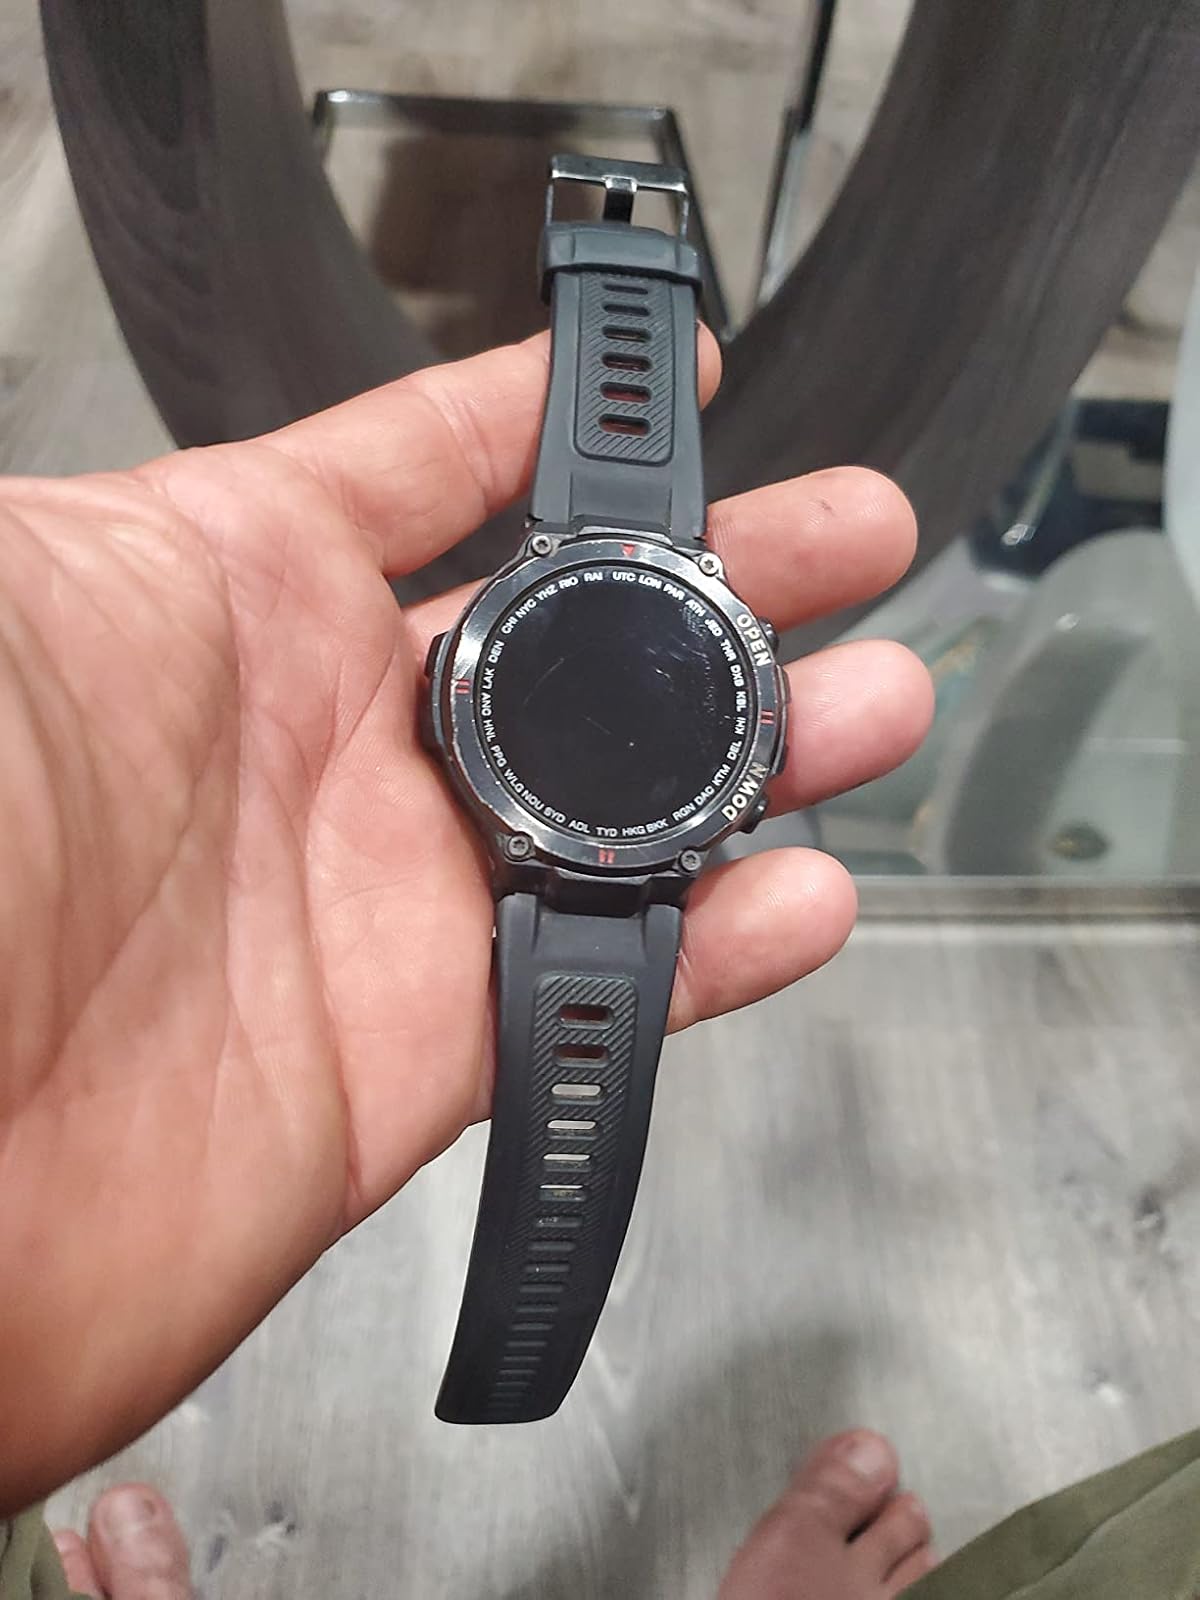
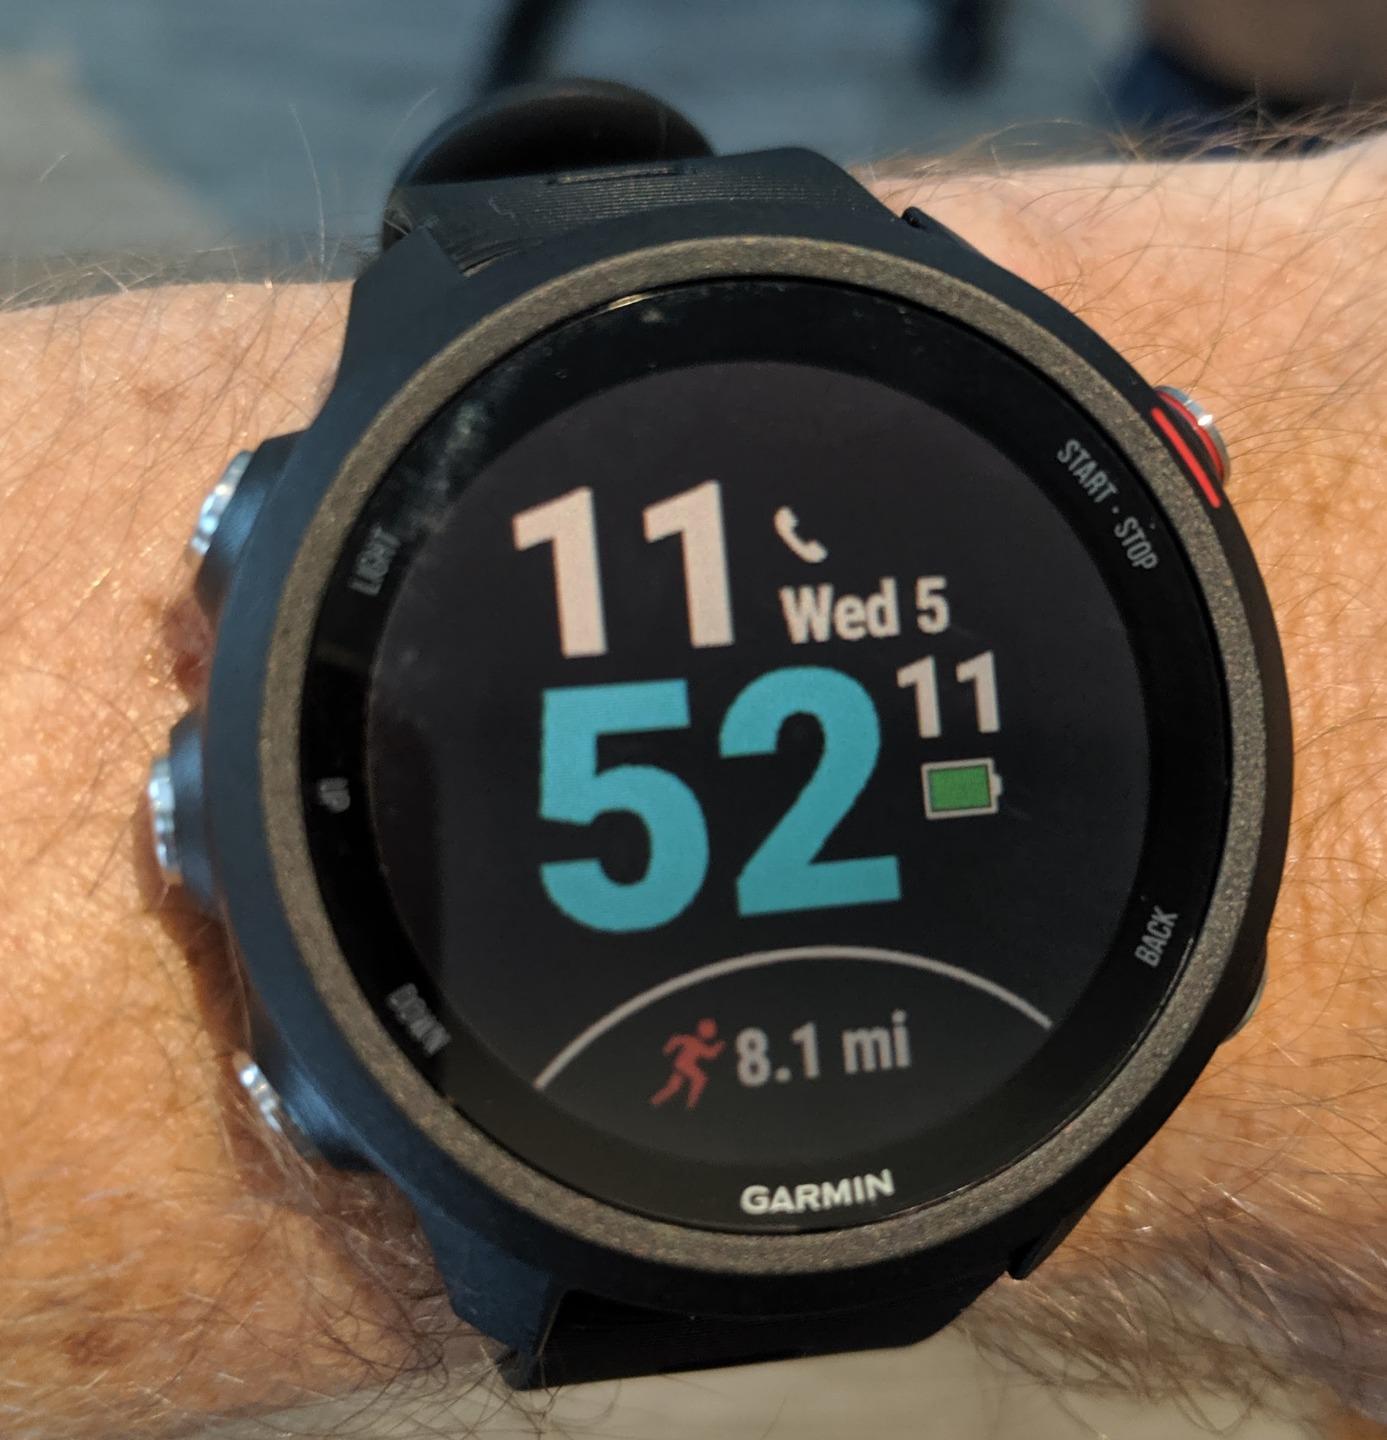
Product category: smartwatch
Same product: no